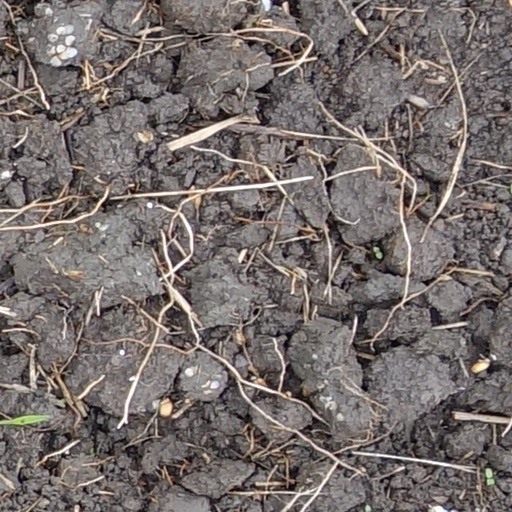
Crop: wheat